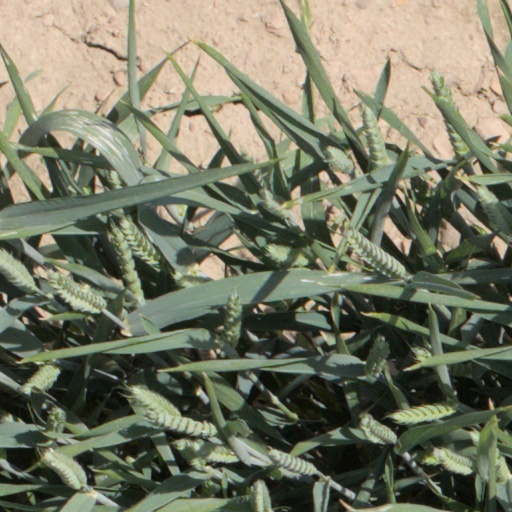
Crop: wheat